Amadeus VIII, Duke of Savoy

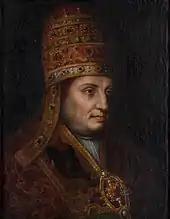
18th century portrait of Antipope Felix V

Amadeus was born in Chambéry on 4 September 1383, the son of Amadeus VII, Count of Savoy and Bonne of Berry. Even as a boy, he suffered from strabismus, which one of his father's physicians, Jean de Grandville, claimed he could cure. He became count of Savoy in 1391 after his father's death on 2 November 1391, caused (it was said) by poisoning, or at least bad treatment at the hands of his physicians. In his testament, the Red Count, Amadeus VII, had appointed his mother Bonne de Bourbon rather than his wife Bonne de Berry, niece of King Charles VI of France, as regent for Amadeus VIII. This set off a struggle at the court between the grandmother and the mother, eventually involving the dukes of Berry, Bourbon, Orléans, and King Charles VI of France. Amadeus VIII's grandmother acted as regent until 1397, during his minority.